LeBreton Flats

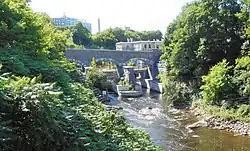
Pooley's Bridge

In the 1960s, expropriation occurred in order to make room for redevelopment, including offices for the Government of Canada. Ottawa Valley artist Ralph Wallace Burton documented the neighbourhood in his Lebreton Flats series of oil sketches (now on display in Ottawa City Hall), "working just ahead of the demolition crews".